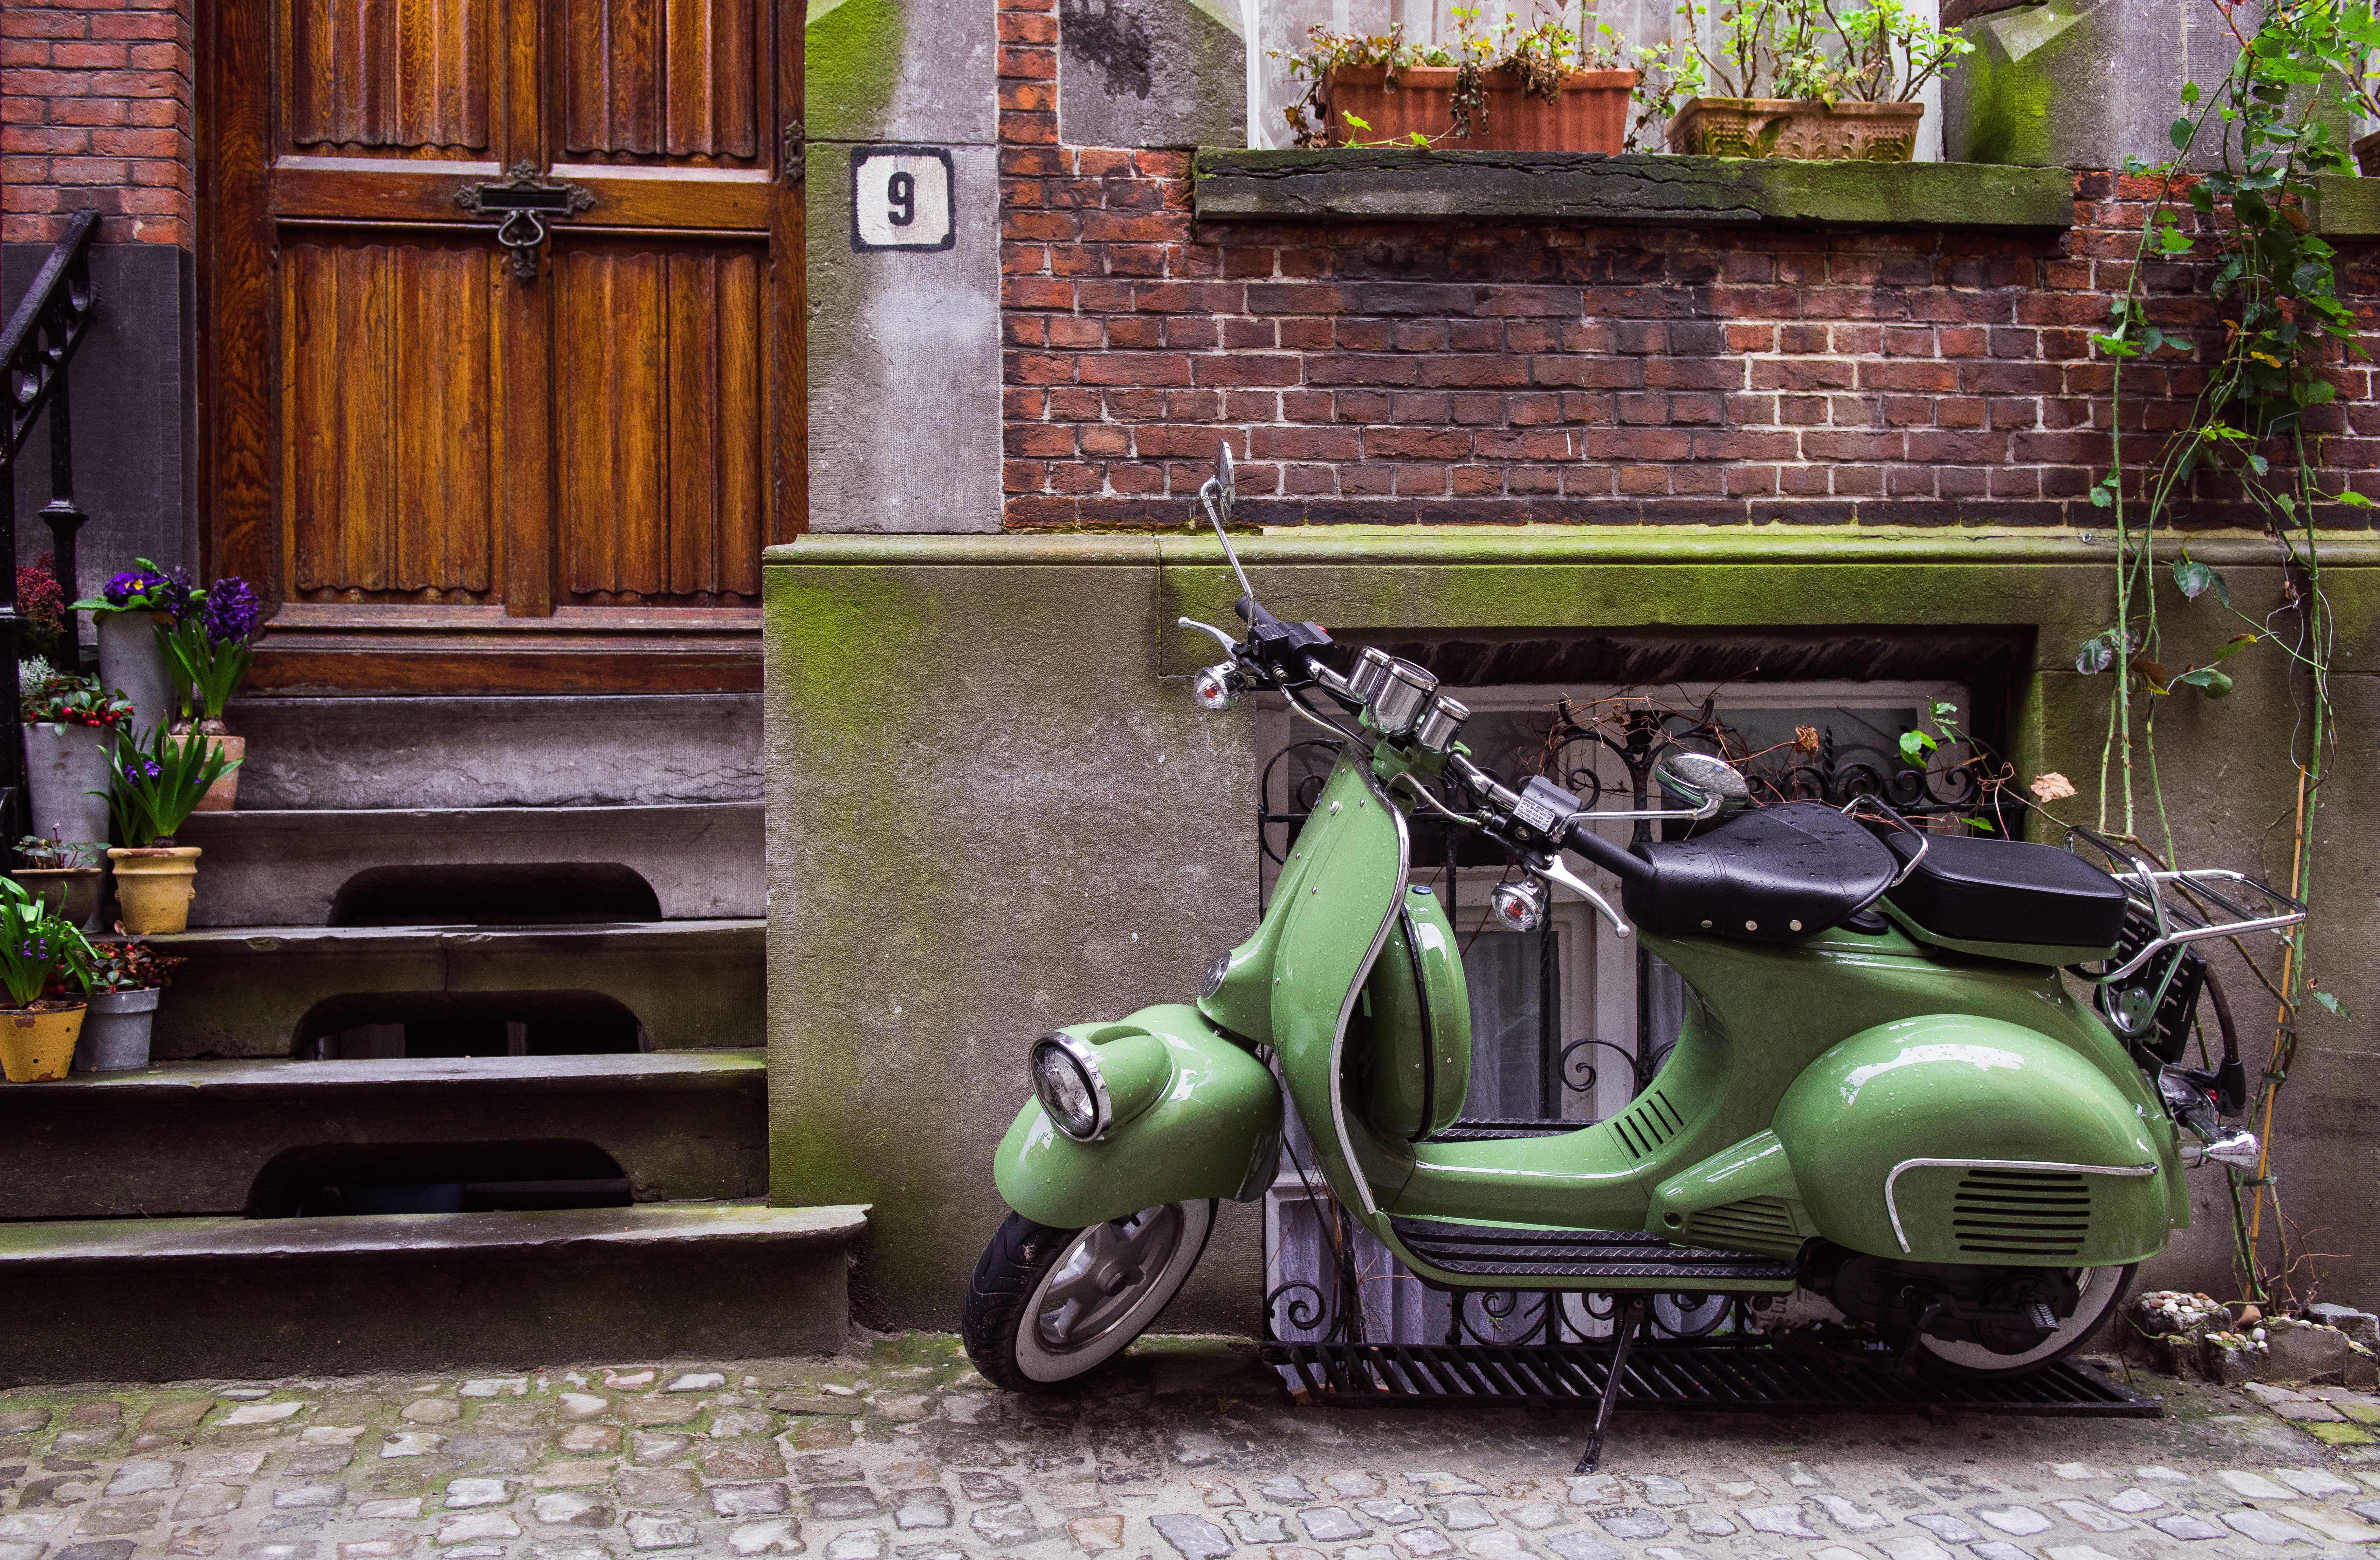
vintage, sidewalk, building, bike, urban, transportation, vehicle, motorcycle, moped, scooter, parked, motor, vespa